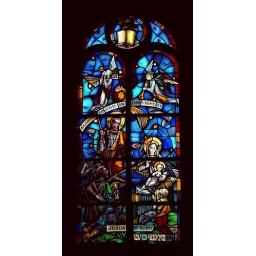
Stained glass window from St. John Lutheran Church in Taylor, Michigan, USA. Photo Scanned from film.